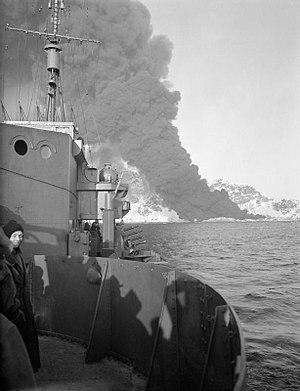
L'opération Claymore était le premier raid, pendant la Seconde Guerre mondiale, effectué sur les Iles Lofoten, le 4 mars 1941.